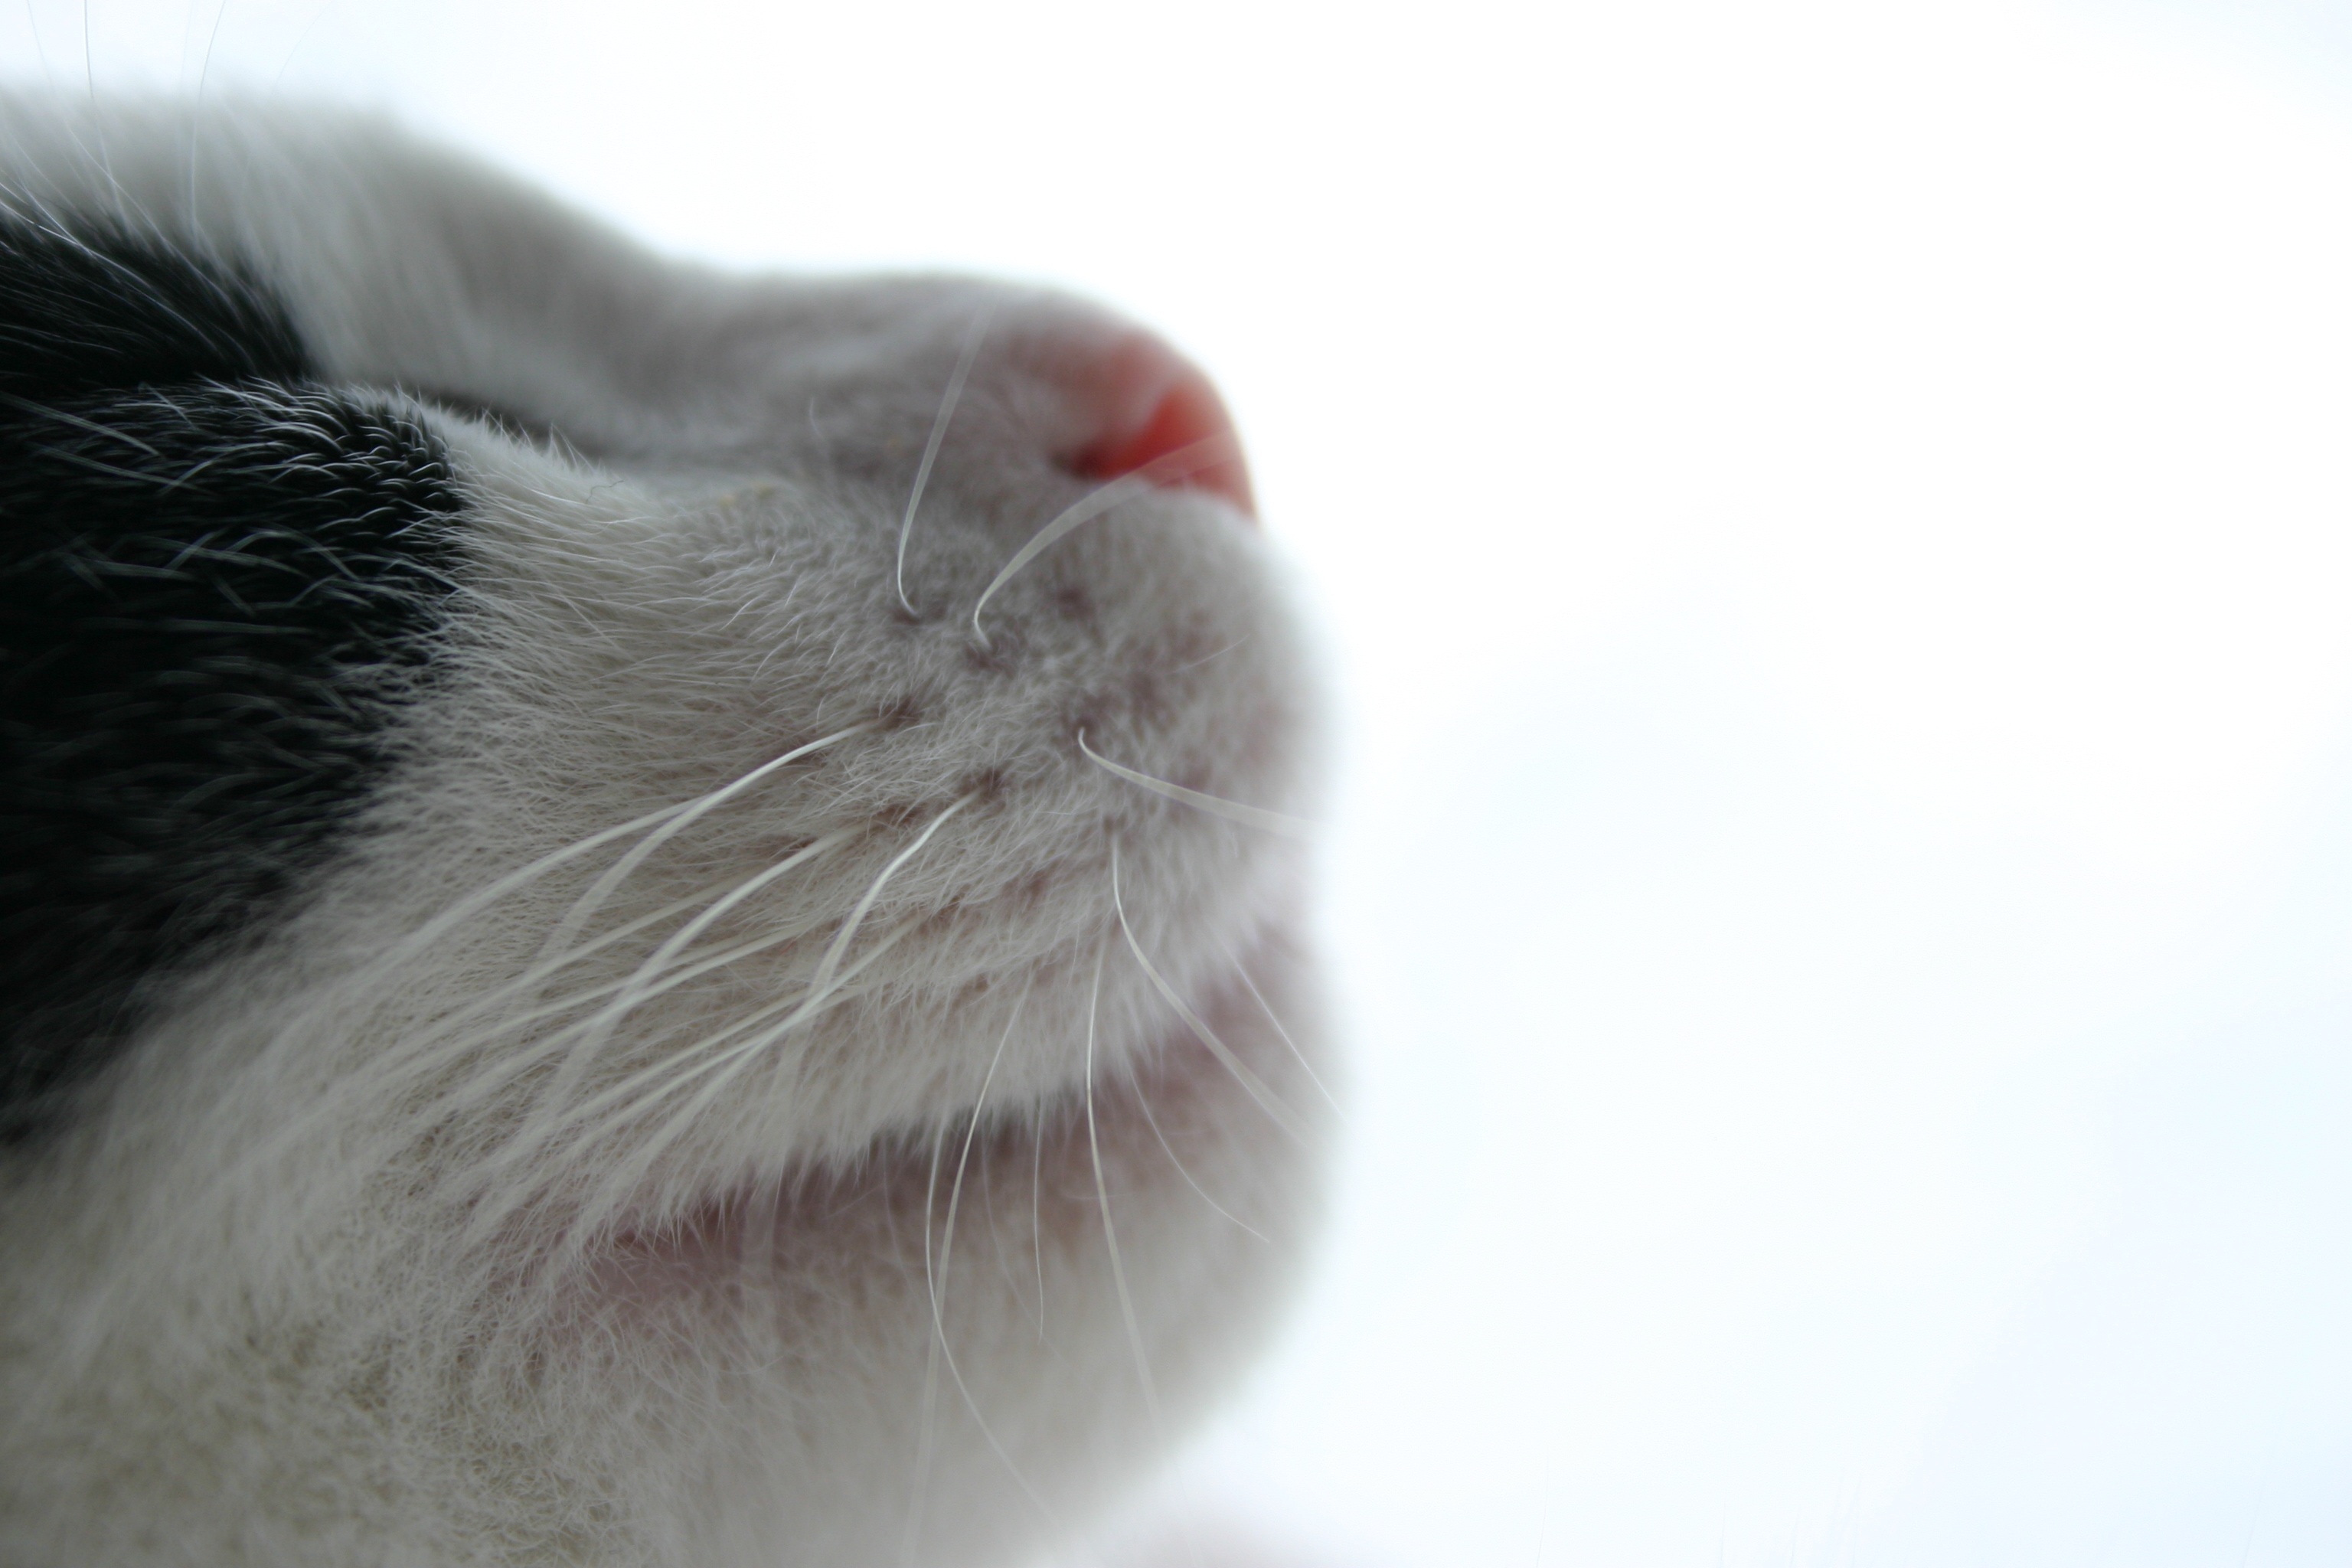
kitten, cat, mammal, yawn, close up, nose, whiskers, snout, vertebrate, cats's picture page, cow cat, small to medium sized cats, cat like mammal